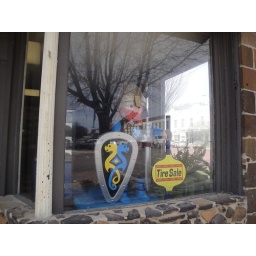
Giant Playmobile person dressed as a Viking in a window display at a Auto mechanic's in Lindsborg.